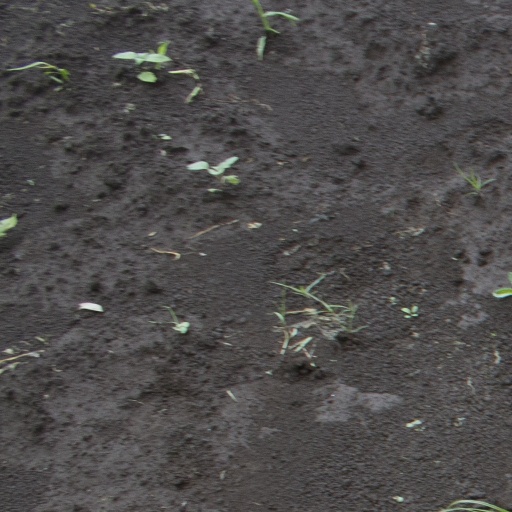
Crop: soybean